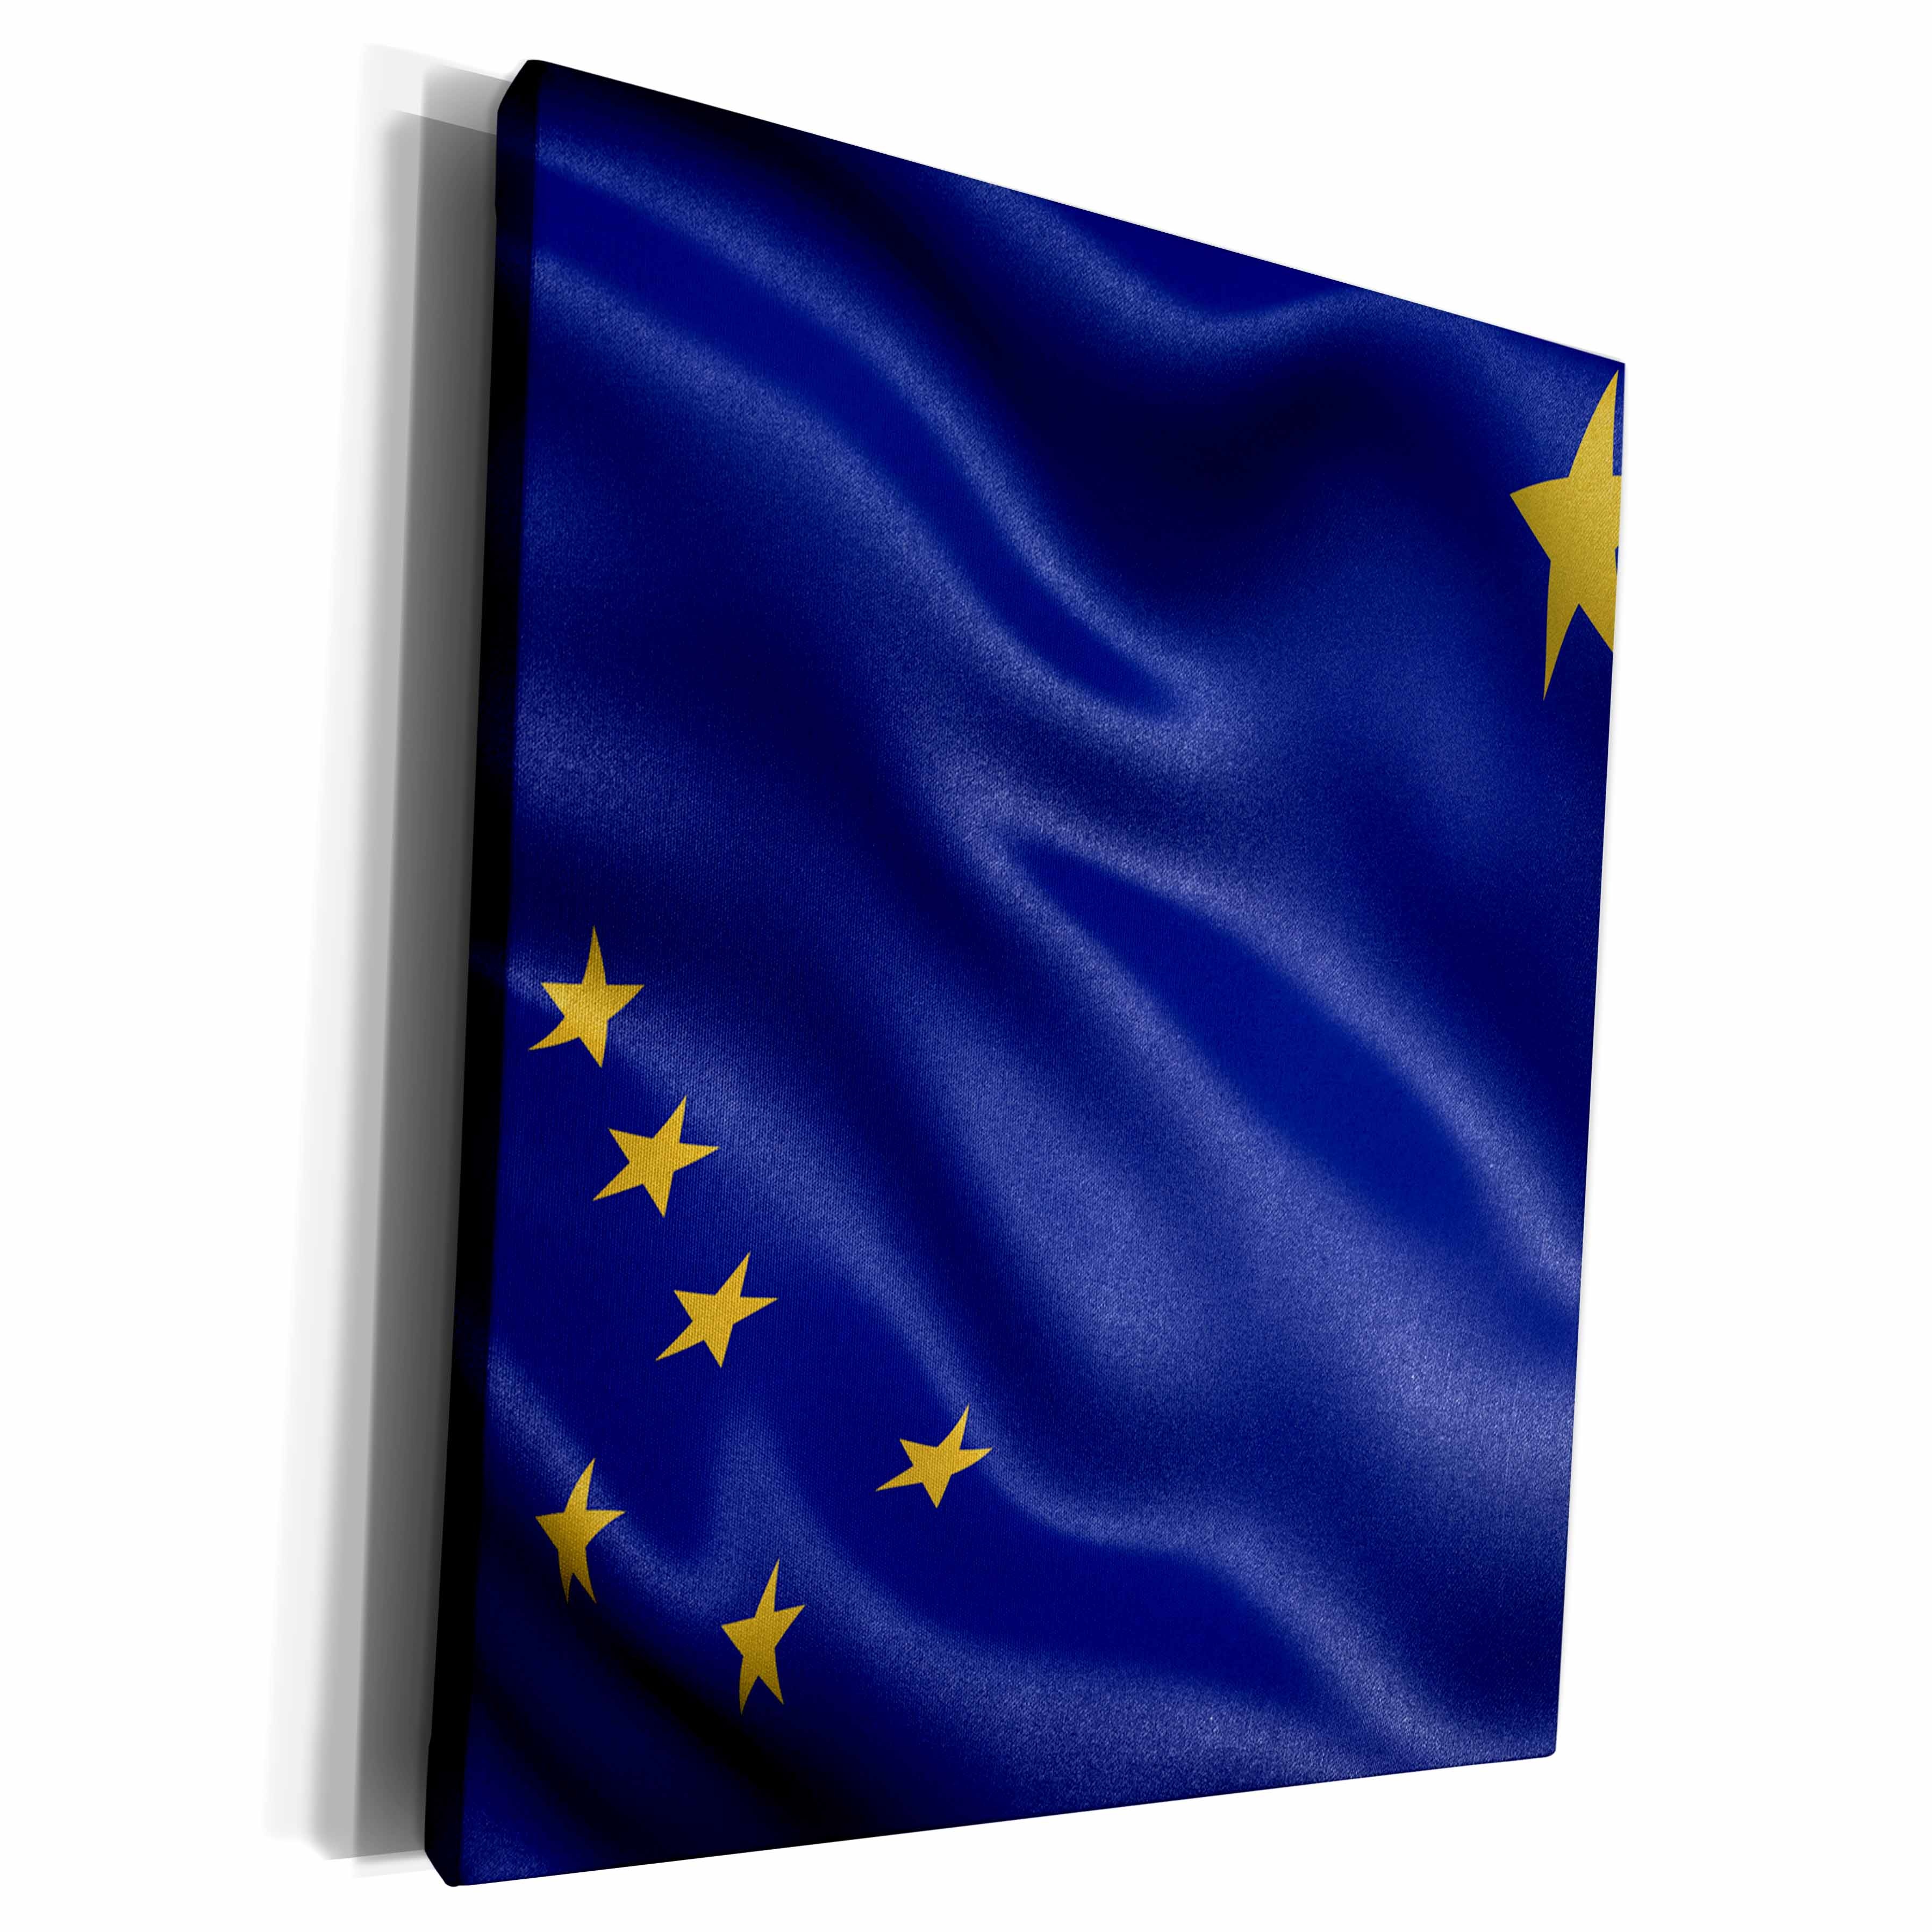
3dRose Alaska state flag waving in the wind - Museum Grade Canvas Wrap (cw_213999)
Alaska state flag waving in the wind Museum Grade Canvas Wrap is taking the printmaking world by storm with visually stunning color reproduction and long lasting archival properties. Known industry-wide for its consistency, premium canvas wrap exhibits exceptional quality utilizing ultra-high definition printing. Professionally stretched over a sturdy 1.2" wooden frame this canvas wrap will last a lifetime. Canvas Wraps offer a beautiful addition to your wall art collection. Unlike traditional photographs and prints our high quality canvas material has a UVA-protected coating that prevents fading. 3dRose canvas wrap is well suited as a personal home decor, that can be used in your living room, bedroom, kitchen, bathroom, or office. Great as a personalized memories gift at a wedding, anniversary, birthday, or any other event worth remembering which will be cherished for a lifetime. 3dRose canvas wrap is proudly manufactured in USA offering unmatched quality.
Brand: 3dRose
Category: Home & Garden > Decor > Artwork